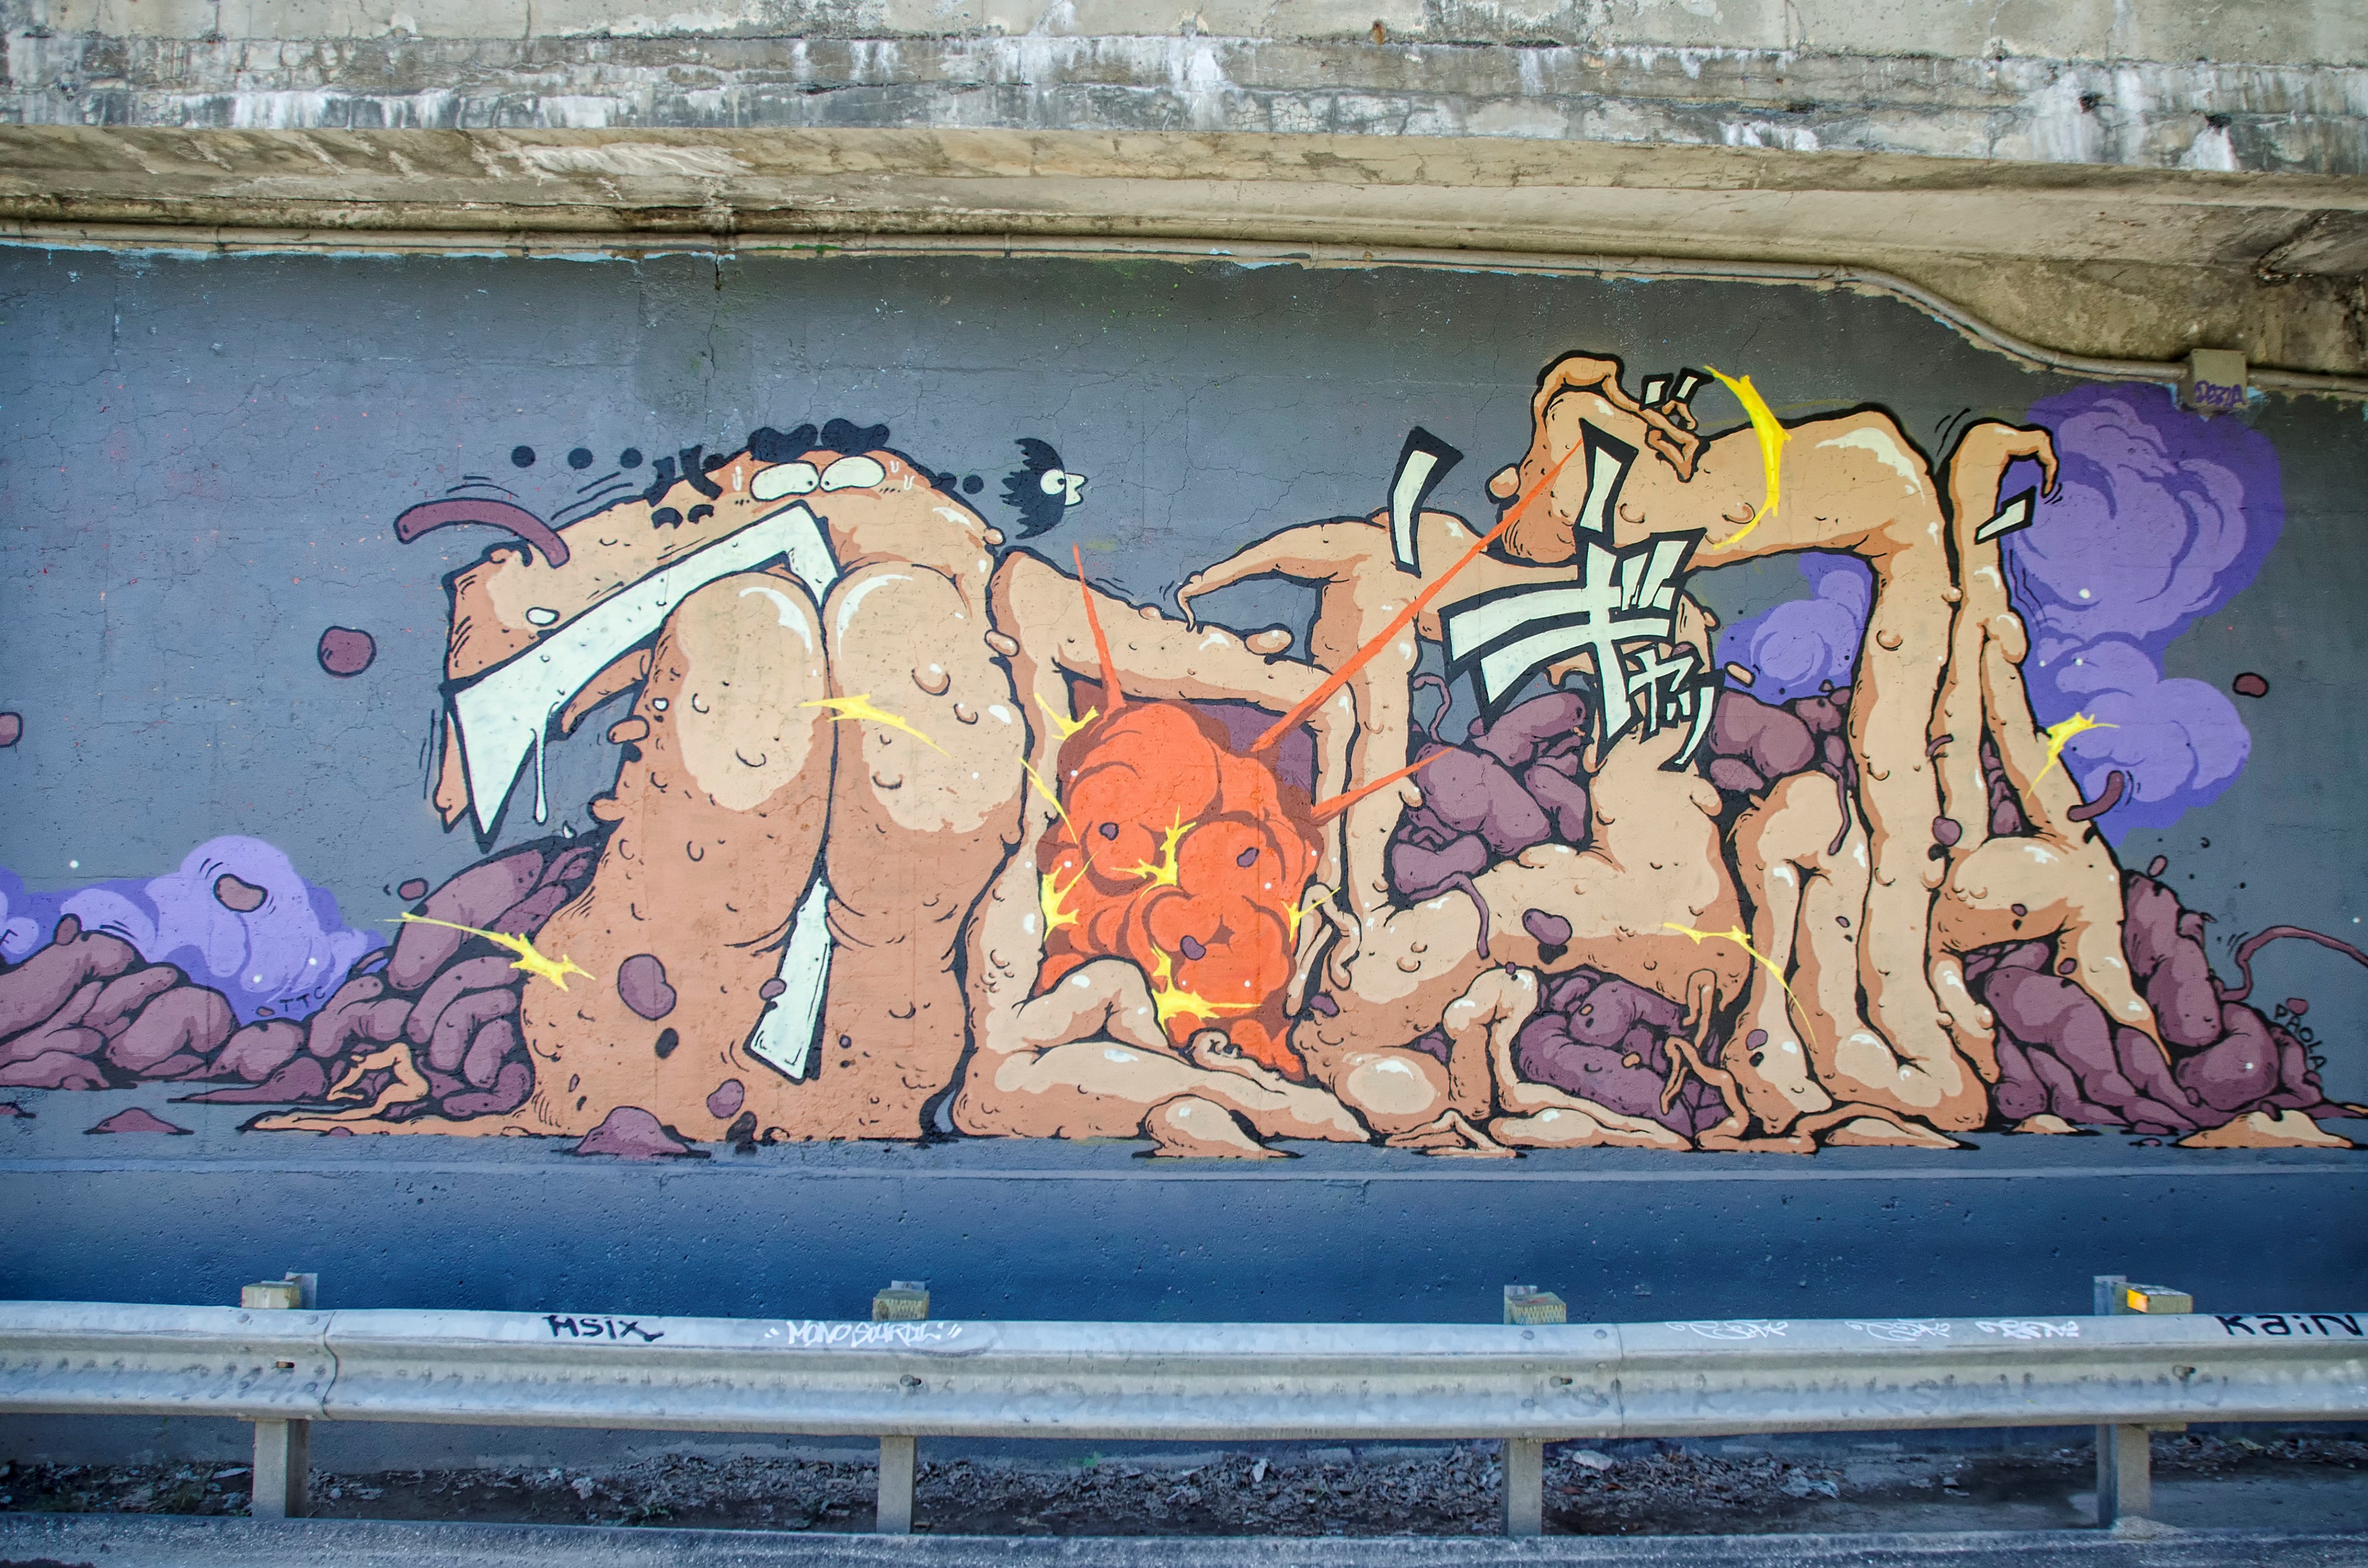
wall, graffiti, painting, street art, art, canada, mural, quebec, sherbrooke